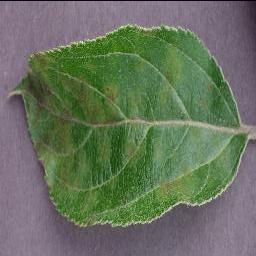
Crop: apple
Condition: scab